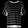
Label: T - shirt / top